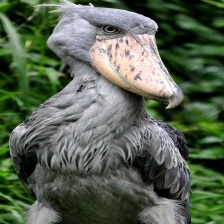
Species: SHOEBILL
Scientific name: BALAENICEPS REX